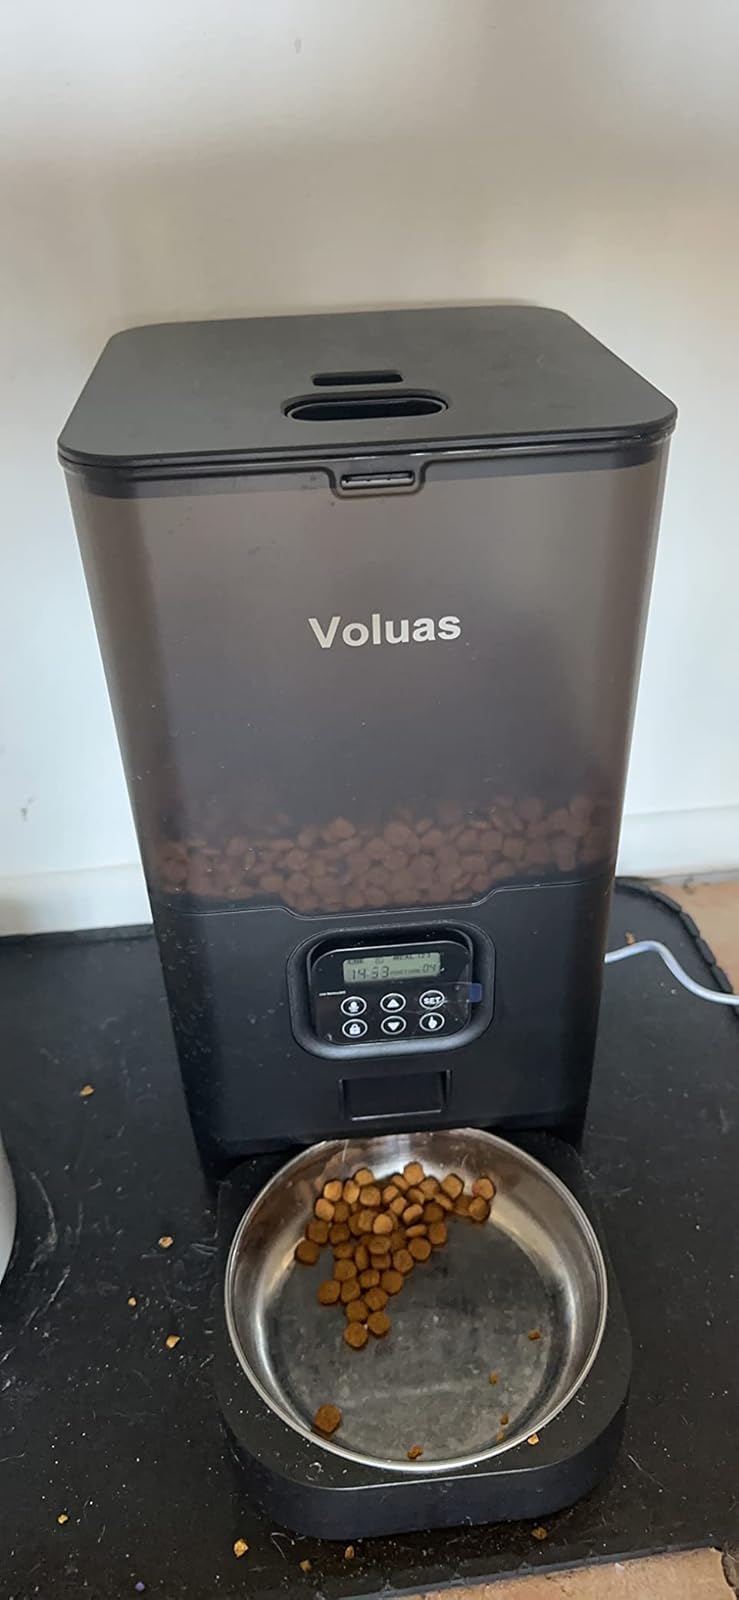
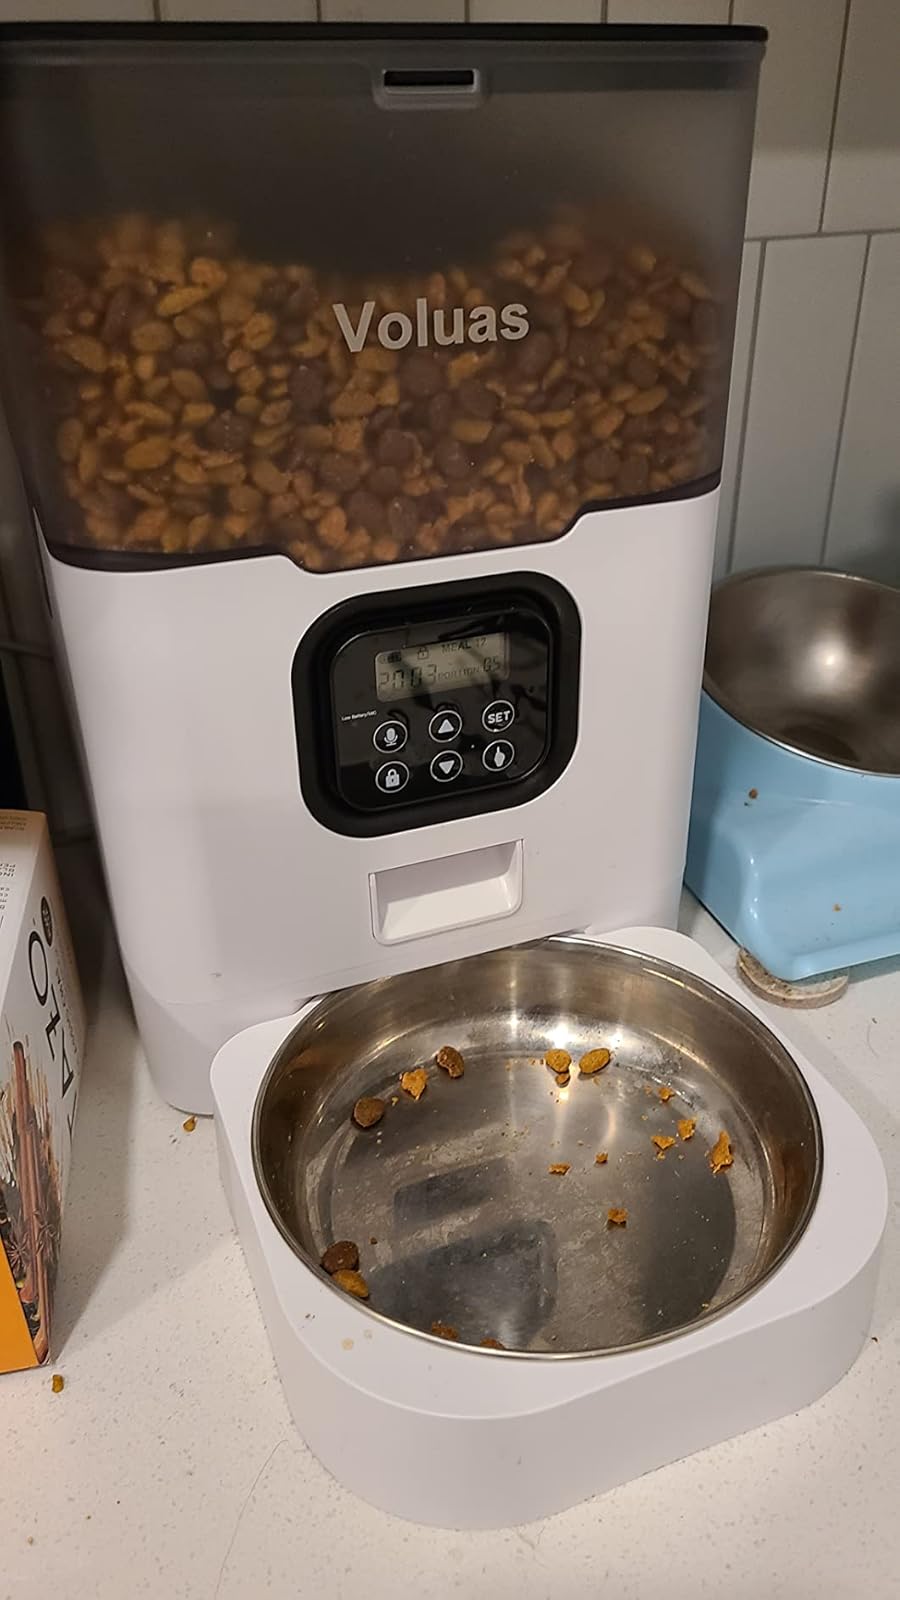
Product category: items_feeder
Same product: no